Seas of Blood

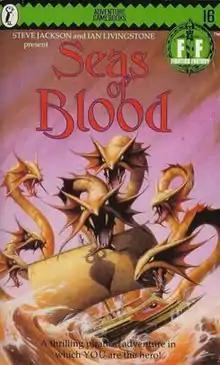
Original "Puffin Books" cover (1985)

Seas of Blood is a single-player roleplaying gamebook written by Andrew Chapman, illustrated by Bob Harvey and originally published in 1985 by Puffin Books. It forms part of Steve Jackson and Ian Livingstone's "Fighting Fantasy" series. It is the 16th in the series in the original Puffin series. The title was loosely adapted into a text-based video game by company Adventure Soft.